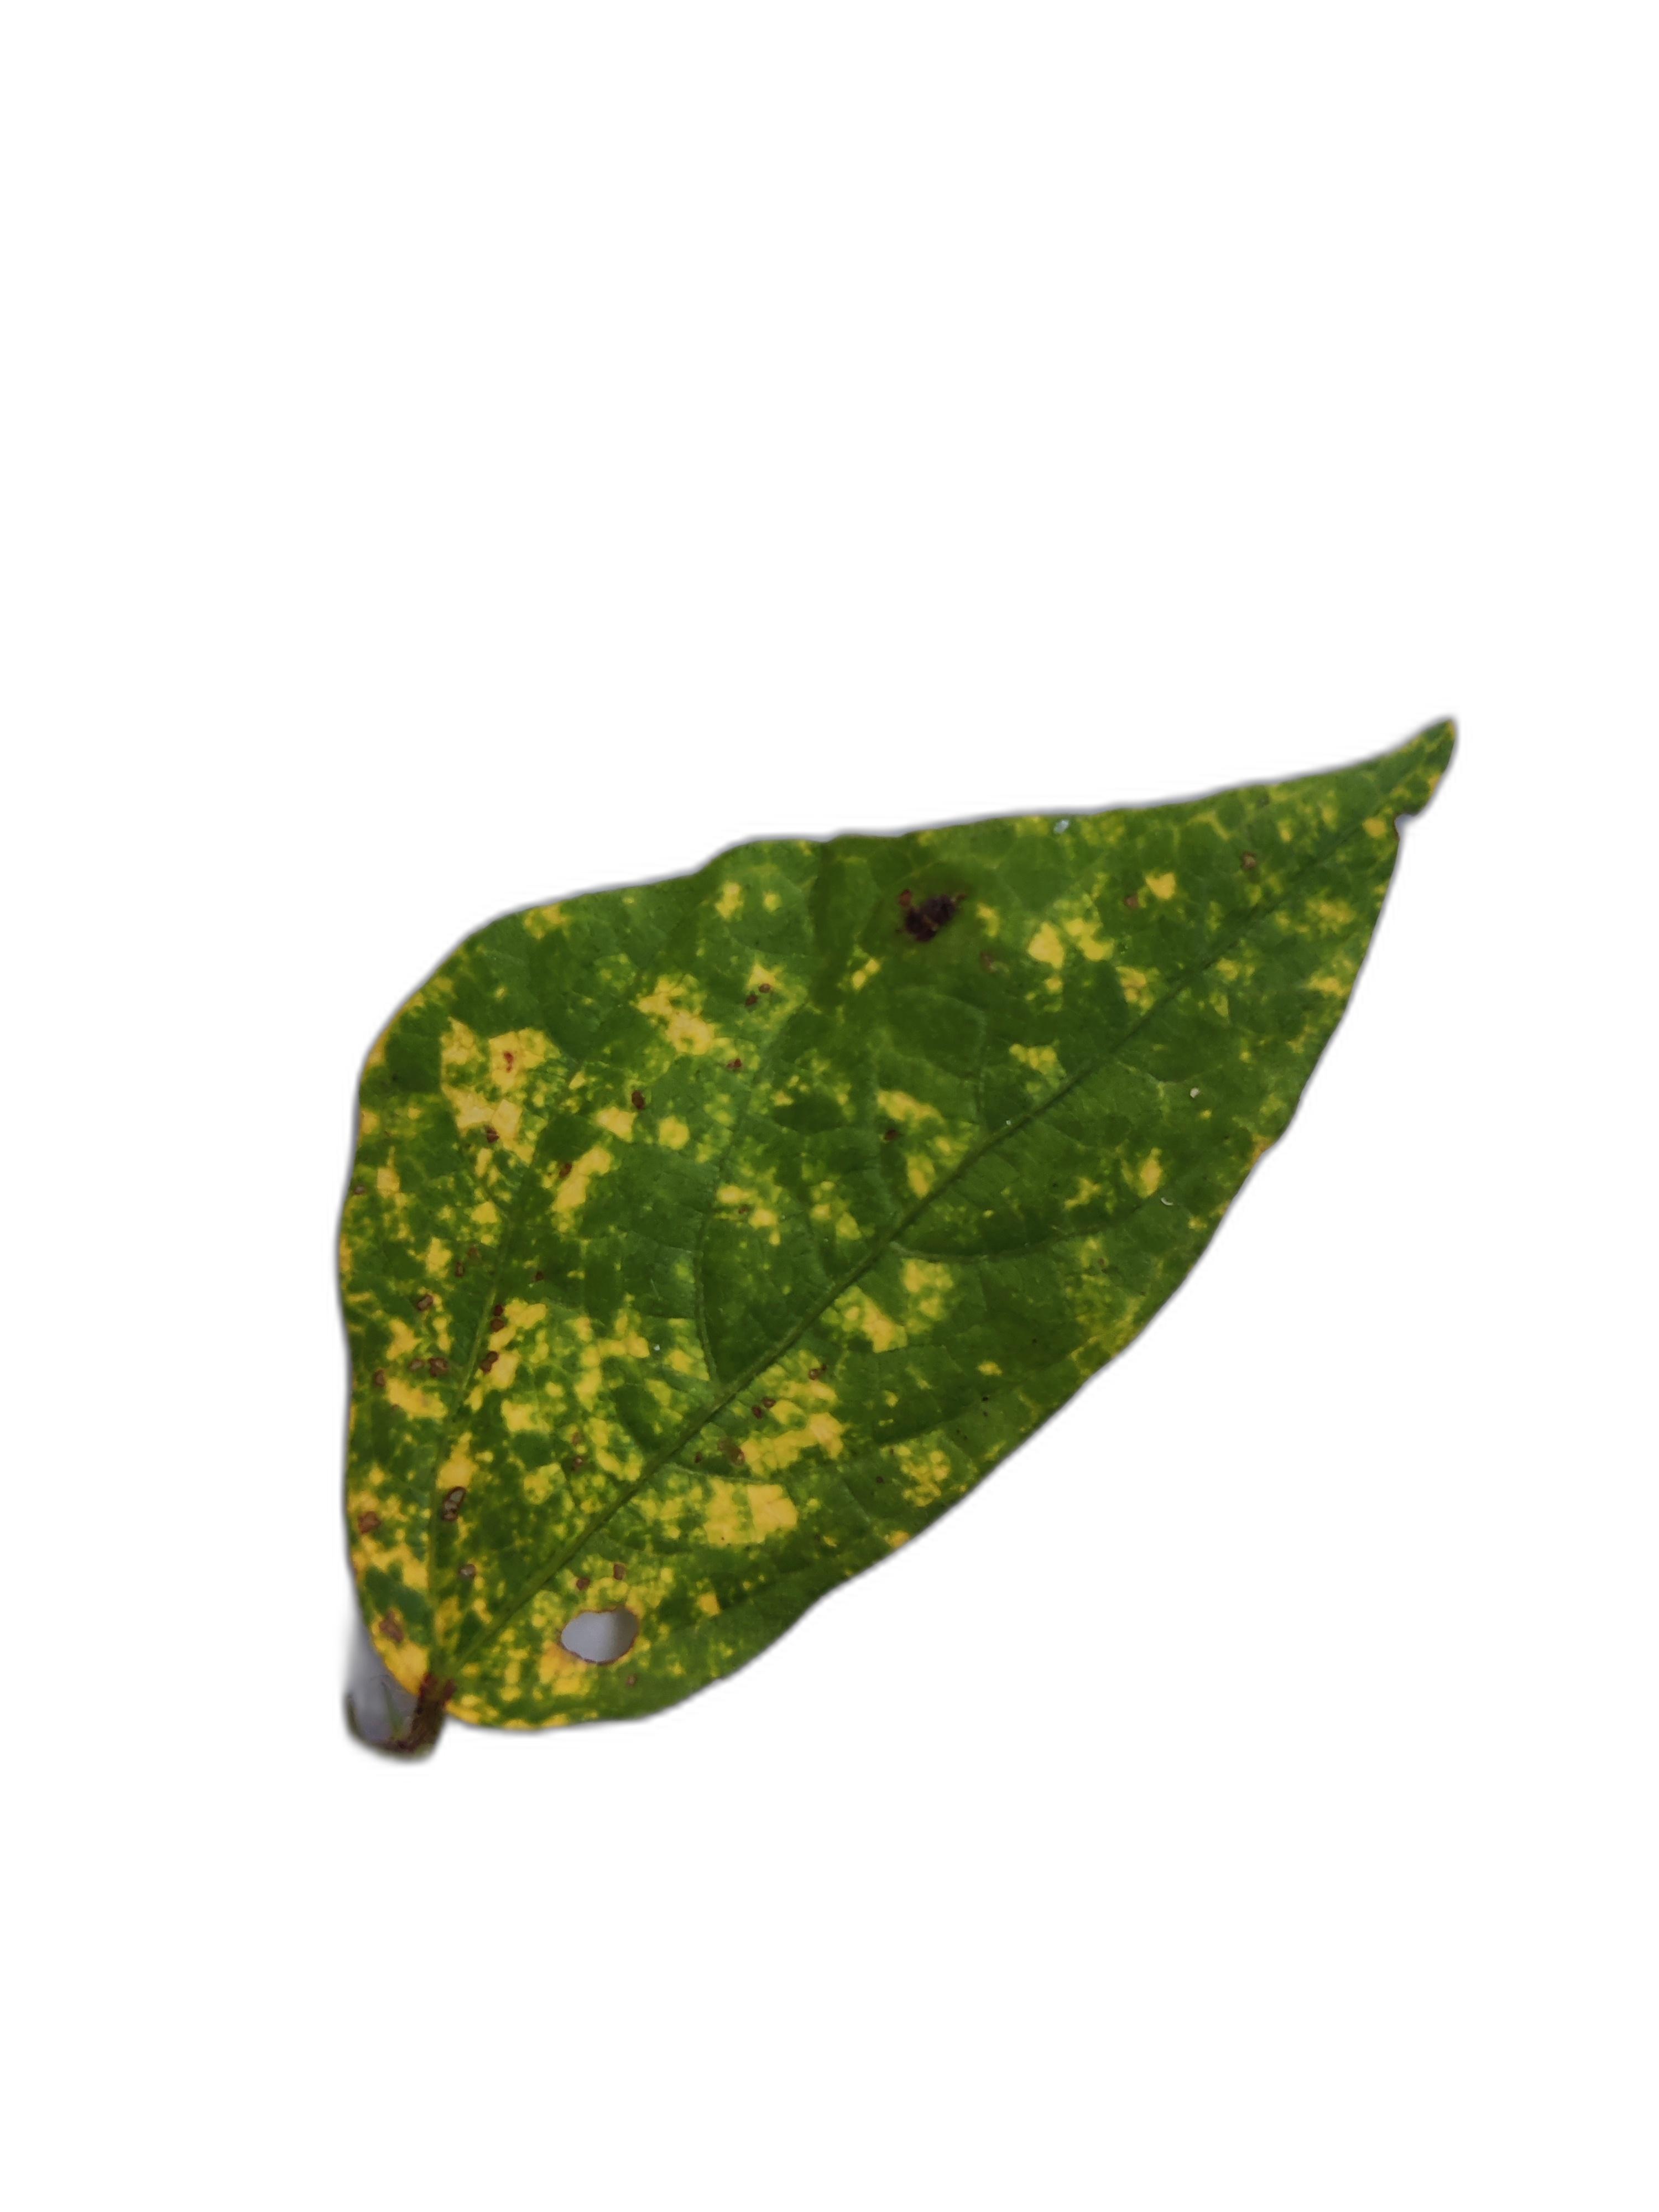
Label: Yellow Mosaic